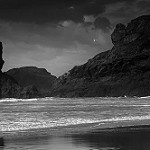
Scene: Outdoor